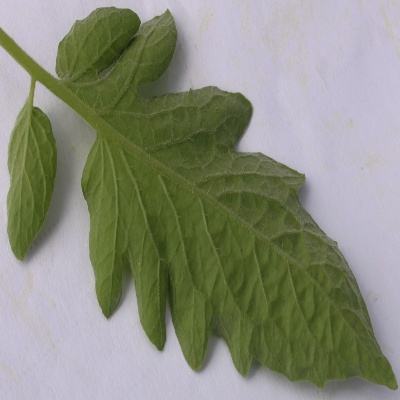
Crop: Tomato
Condition: healthy